Military Police (Russia)

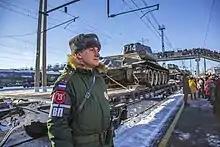
A military policeman near the echelon of T-34-85 tanks brought from Laos. 19 January 2019

Russian Armed Forces inherited the Commandant's Service and the Military Automobile Inspection from Soviet Armed Forces.